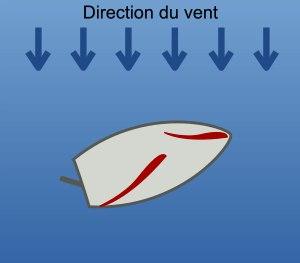
Mettre à la cape consiste, pour un navire à voile ou à moteur, à régler son cap et sa vitesse par rapport au vent, à la mer et à la houle, de manière à réduire ses mouvements de roulis et de tangage. Lorsque le navire est à la cape, le vent et la mer arrivent généralement par le travers avant, la vitesse est réduite ou limitée à la dérive due au vent ; le navire ne lutte plus contre les mouvements de la mer mais se laisse porter par elle. Cette allure est utilisée essentiellement dans le mauvais temps, pour limiter les efforts sur la coque ou au gréement, pour permettre à l'équipage de se reposer ou de s'alimenter ou pour effectuer des travaux qui demandent une certaine stabilité du navire. Cette allure peut éventuellement être conservée jusqu'au retour à des conditions plus clémentes, à condition que le vent ne pousse pas le navire vers des dangers.